List of egg dishes

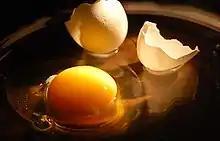
A raw cracked chicken egg

This is a list of notable egg dishes and beverages. Eggs are laid by females of many different species, including birds, reptiles, amphibians, and fish, and have been eaten by humans for thousands of years. Bird and reptile eggs consist of albumen (egg white) and vitellus (egg yolk), contained within many different thin membranes all surrounded by a protective eggshell.